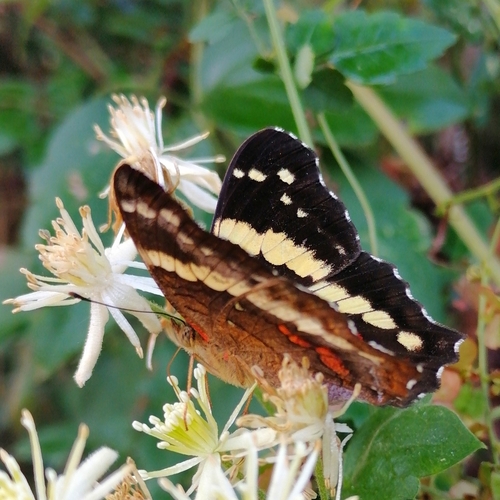
Scientific name: Anartia fatima
Common name: Banded peacock
Family: Nymphalidae
Order: Lepidoptera
Pollinator type: Primary pollinator
Habitat: Open areas and gardens
Geographic range: South America
Conservation status: Least Concern